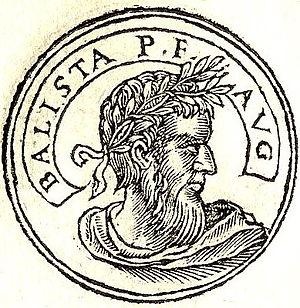
Balliste, l'un des « Trente Tyrans » qui prirent la pourpre sous Gallien, avait rendu de grands services sous Valérien et avait battu le roi des Perses, Sapor Iᵉʳ.